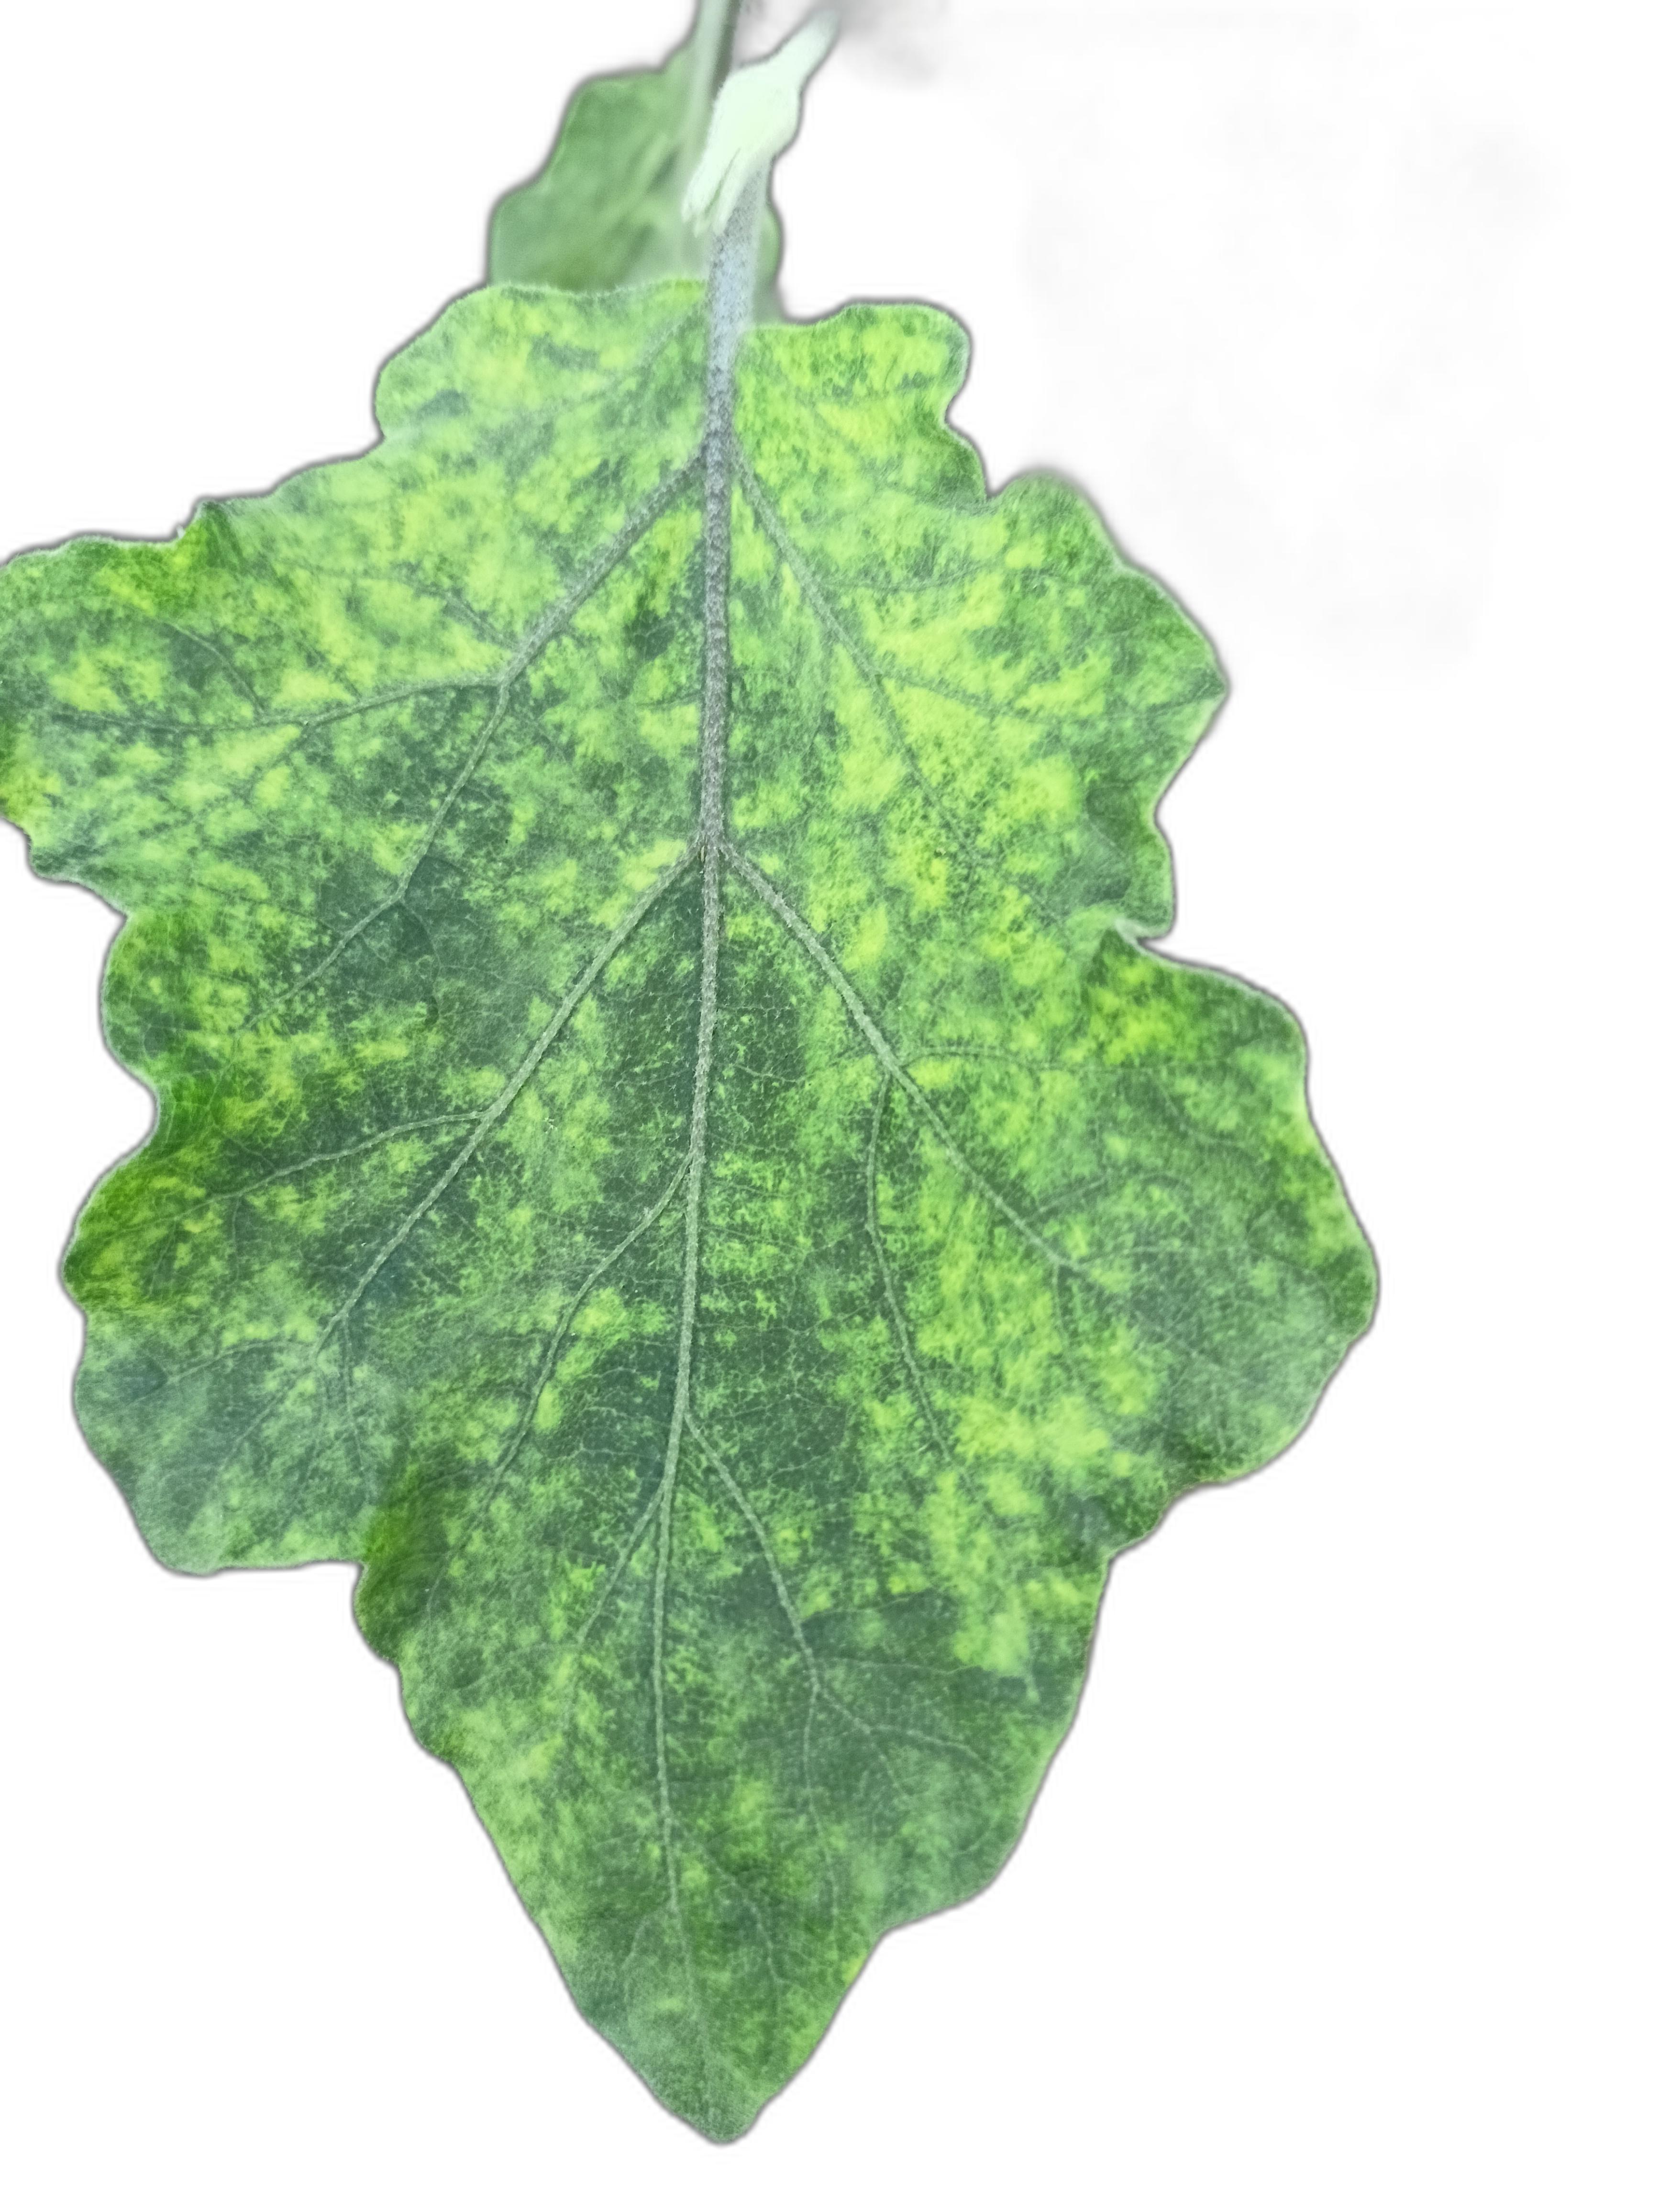
Label: Mosaic Virus Disease